Billie Holiday

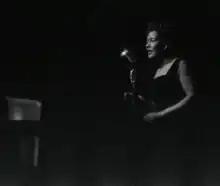
Billie Holiday performing at the Storyville club, Boston, on October 29, 1955. Photo by Mel Levine.

On May 16, 1947, Holiday was arrested for possession of narcotics in her New York apartment. On May 27, she was in court. "It was called 'The United States of America versus Billie Holiday'. And that's just the way it felt", she recalled. During the trial, she heard that her lawyer would not come to the trial to represent her. "In plain English, that meant no one in the world was interested in looking out for me," she said. Dehydrated and unable to hold down food, she pleaded guilty and asked to be sent to the hospital. The district attorney spoke in her defense, saying, "If your honor please, this is a case of a drug addict, but more serious, however, than most of our cases, Miss Holiday is a professional entertainer and among the higher rank as far as income was concerned." She was sentenced to Alderson Federal Prison Camp in West Virginia. The drug possession conviction caused her to lose her New York City Cabaret Card, preventing her from working anywhere that sold alcohol; thereafter, she performed in concert venues and theaters.